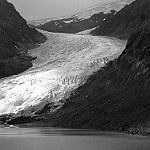
Label: B & W